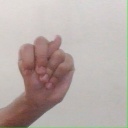
अक्षर: न